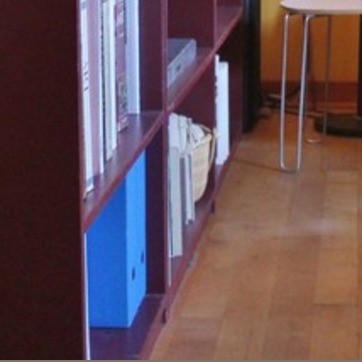
Material: paper